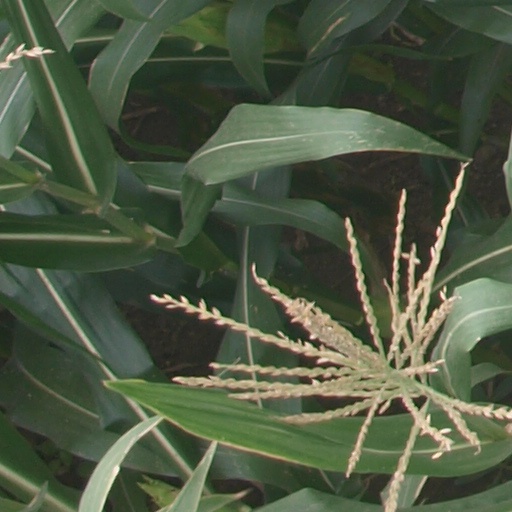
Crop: maize; corn